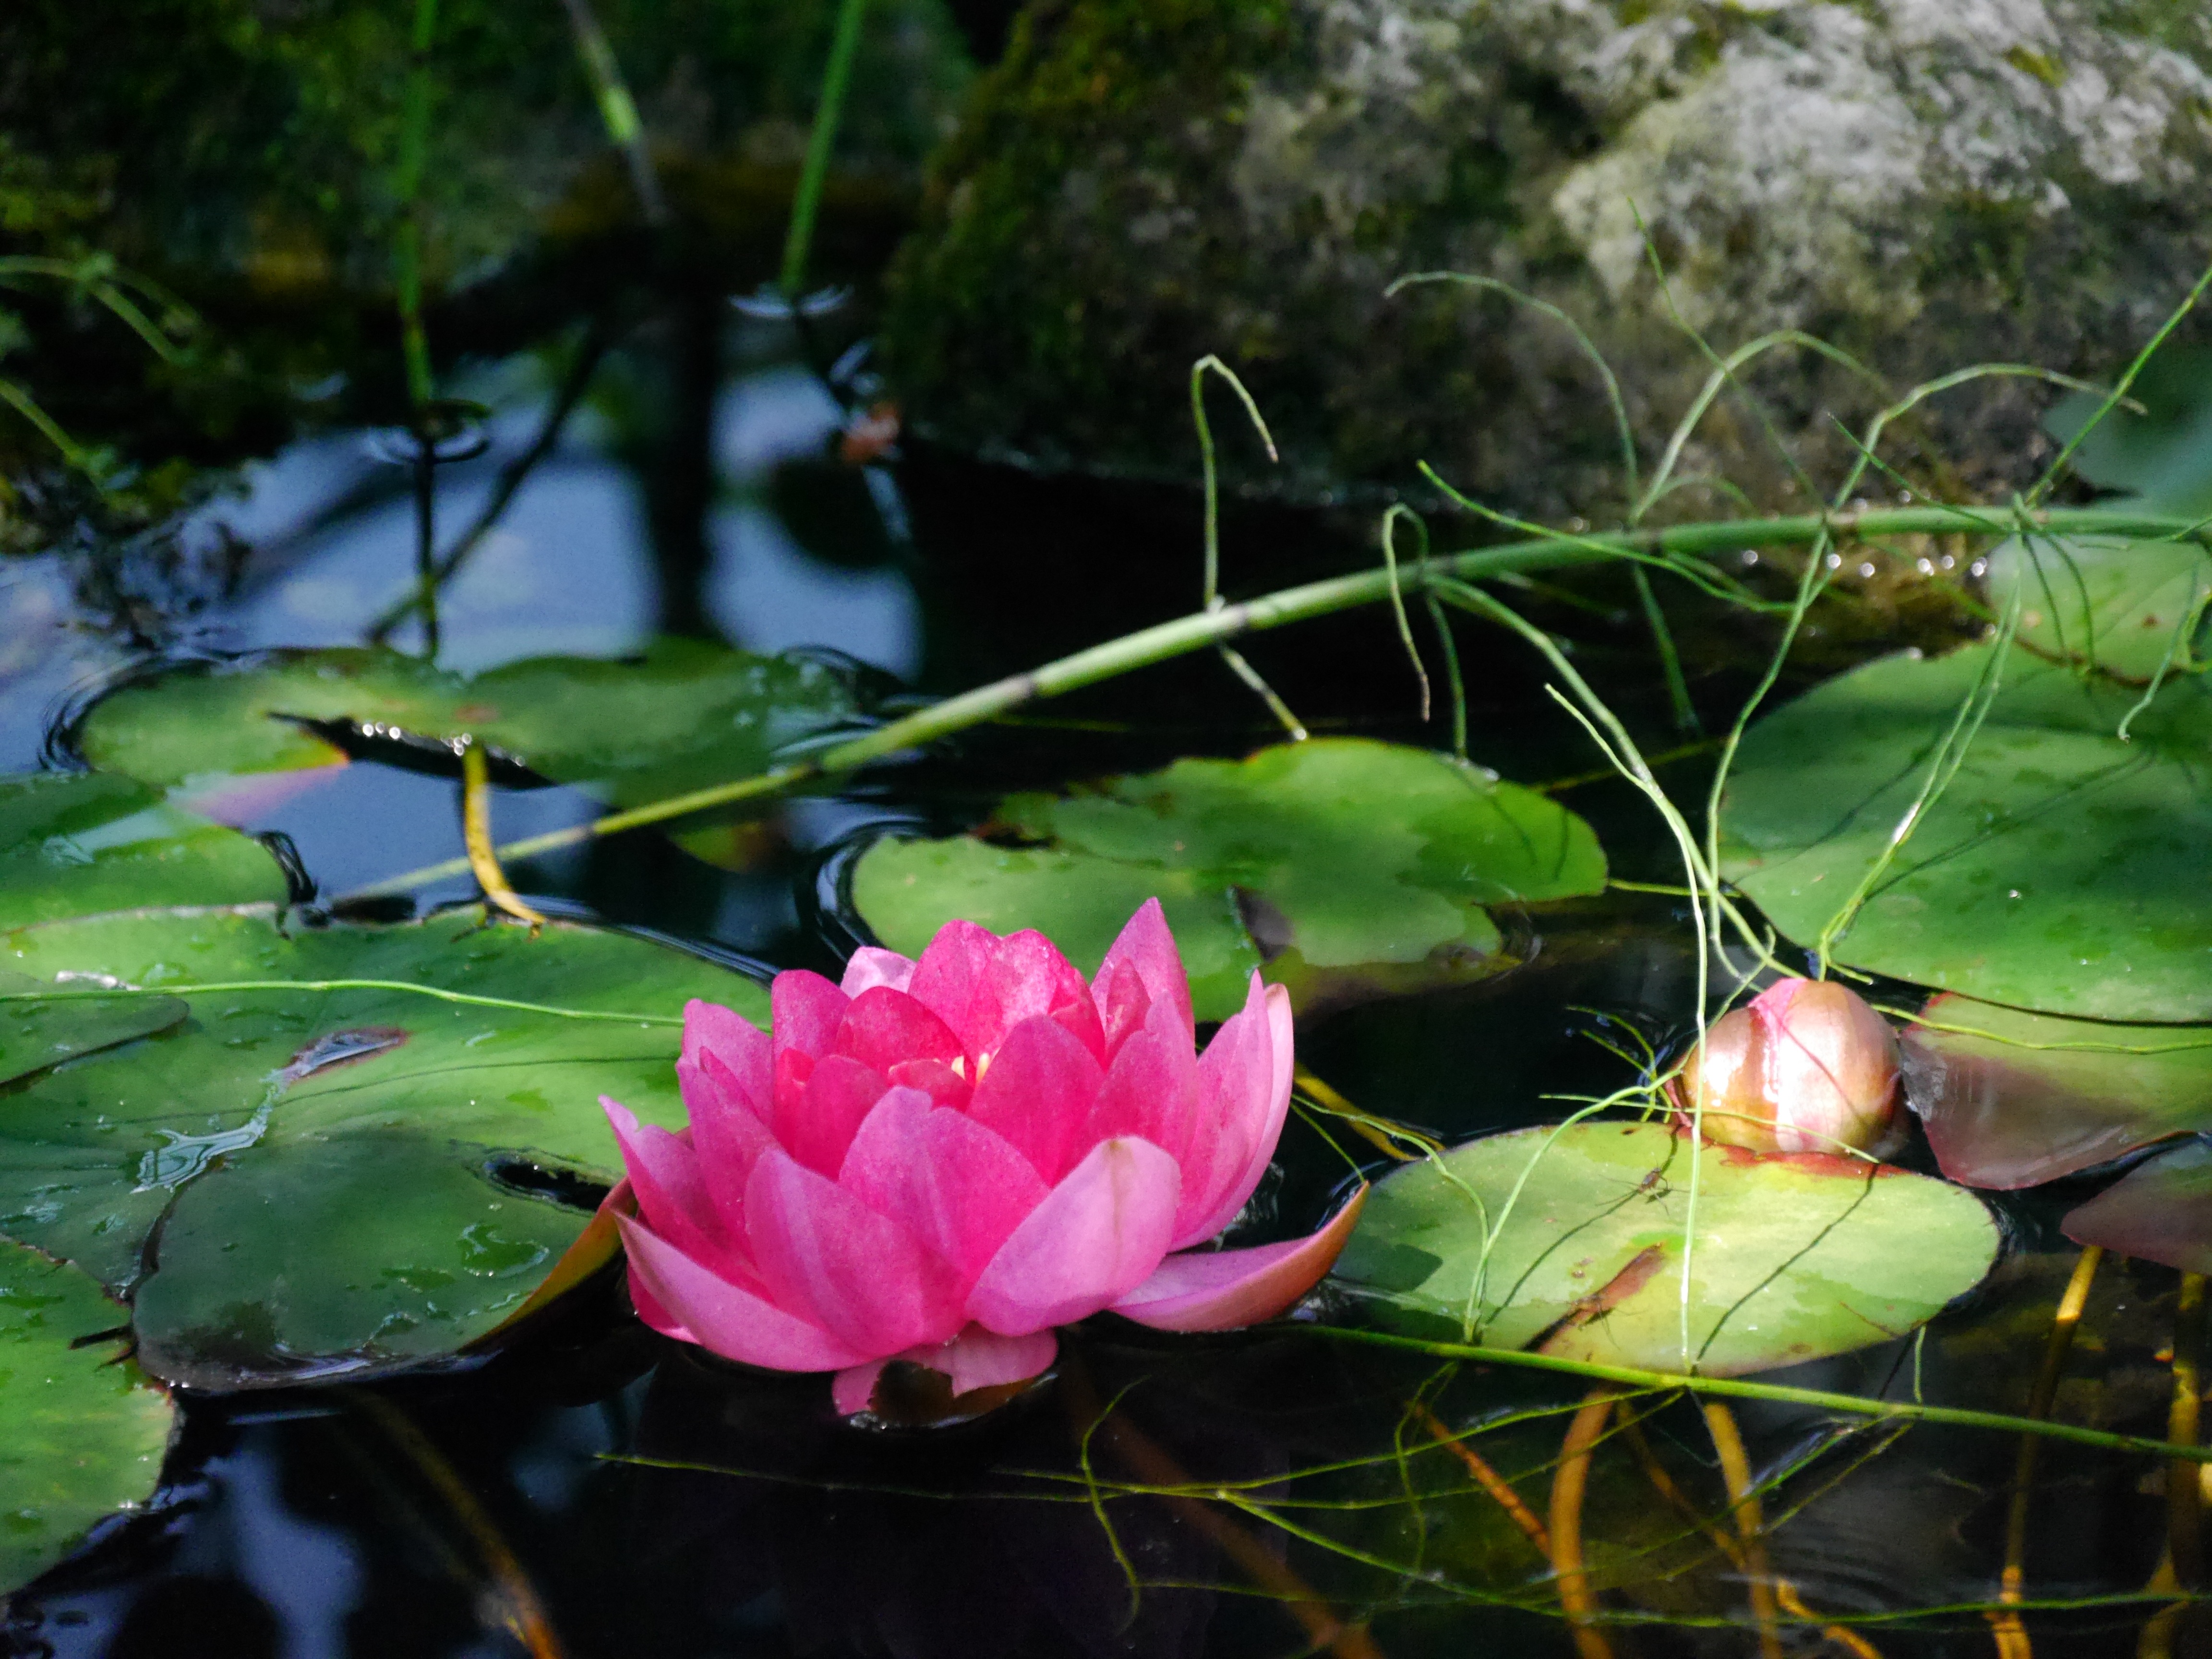
nature, blossom, plant, leaf, flower, petal, pond, green, botany, garden, sacred lotus, aquatic plant, flora, water lily, lotus, macro photography, garden pond, flowering plant, land plant, lotus family